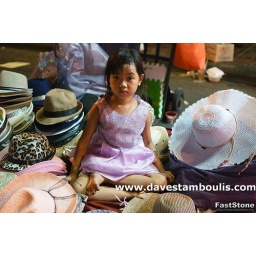
little girl selling hats in Bangkok Thailand